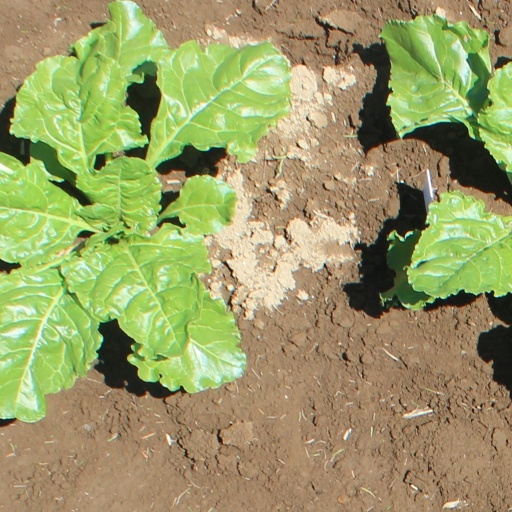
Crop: sugar beet